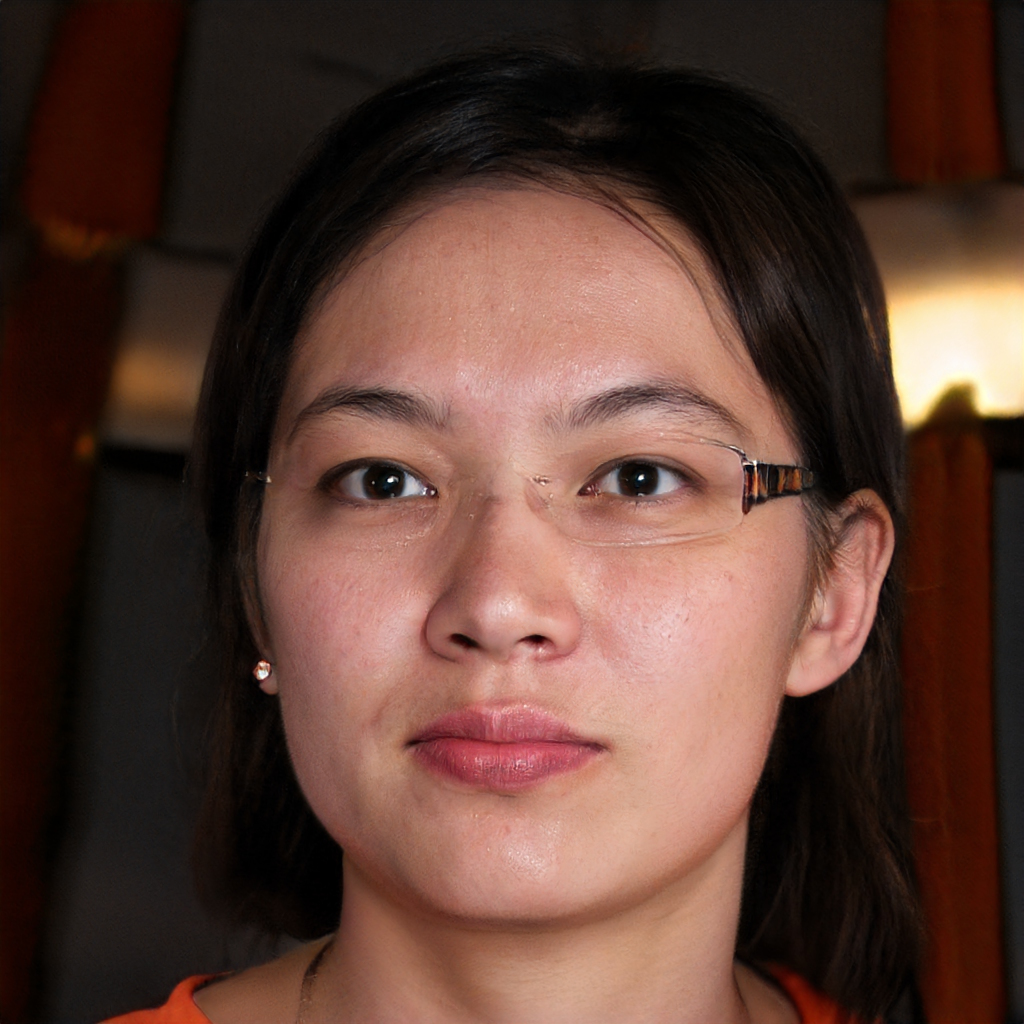
Gender: Female